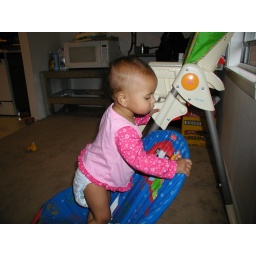
Being a bad girl standing in my chair